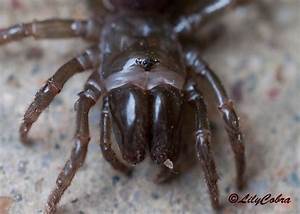
Label: spider